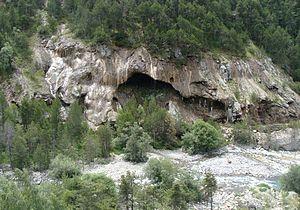
Curiosité géologique dans la vallée de Crévoux, à l'ouest du village.
Le Crévoux est une rivière torrentielle qui coule dans le département des Hautes-Alpes, en région Provence-Alpes-Côte d'Azur et un affluent gauche de la Durance, donc un sous-affluent du Rhône.